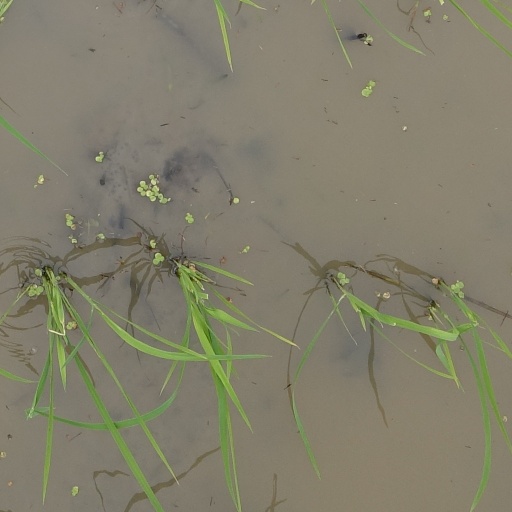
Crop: rice